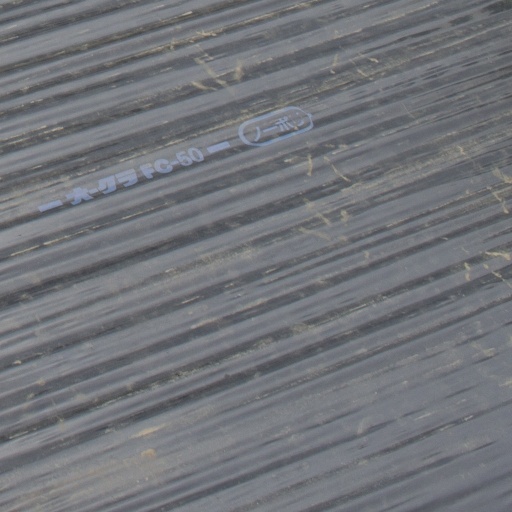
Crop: Jerusalem artichoke